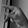
ASL letter: P